Andhra Pradesh

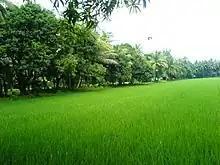
Lush green farms in Konaseema

Traditional temple architecture is influenced by Dravidian and Vijayanagara styles. In Dravidian architecture for which Tirumala temple is an example, the temples consisted of porches or "mantapas" preceding the door leading to the sanctum, gate-pyramids or "gopurams" in quadrangular enclosures that surround the temple, and "pillared halls" used for many purposes. Besides these, the temple usually has a tank called the "Kalyani" or "pushkarni". The gopuram is a monumental tower, usually ornate at the entrance of the temple forms a prominent feature. They are topped by the "kalasam", a bulbous stone finial. "Vimanam" are similar structures built over the "garbhagriha" or inner sanctum of the temple but are usually smaller than the gopurams. In the Vijayanagar style for which Lepakshi Veerabhadra temple is an example, the main temple is laid out in three parts, these are: The assembly hall known as the "mukha" mantapa; "arda" mantapa or "antarala" (ante chamber); and the "garbhagriha" or the sanctum sanctorum. Sri Venkateswara institute of traditional sculpture and architecture, run by Tirumala Tirupati Devasthanams offers diploma courses. Civic architecture which mainly featured courtyard structure to support joint family system and simple round houses is giving way to modern apartments.